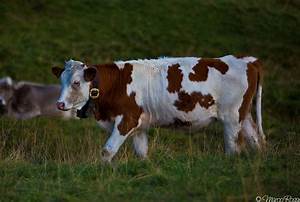
Label: cow